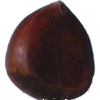
Label: Chestnut 1